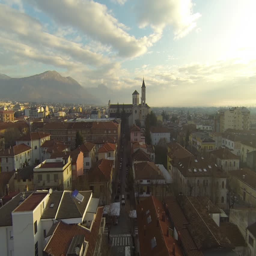
drone on a church in a small town